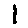
Label: 1